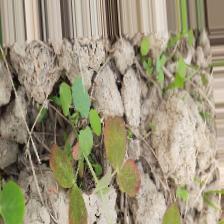
Label: Lentil Rust